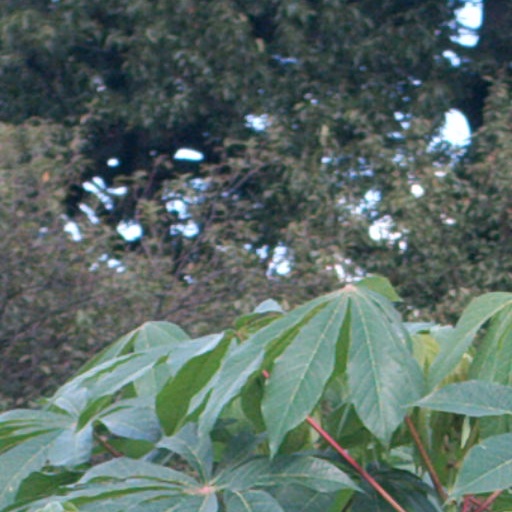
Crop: cassava